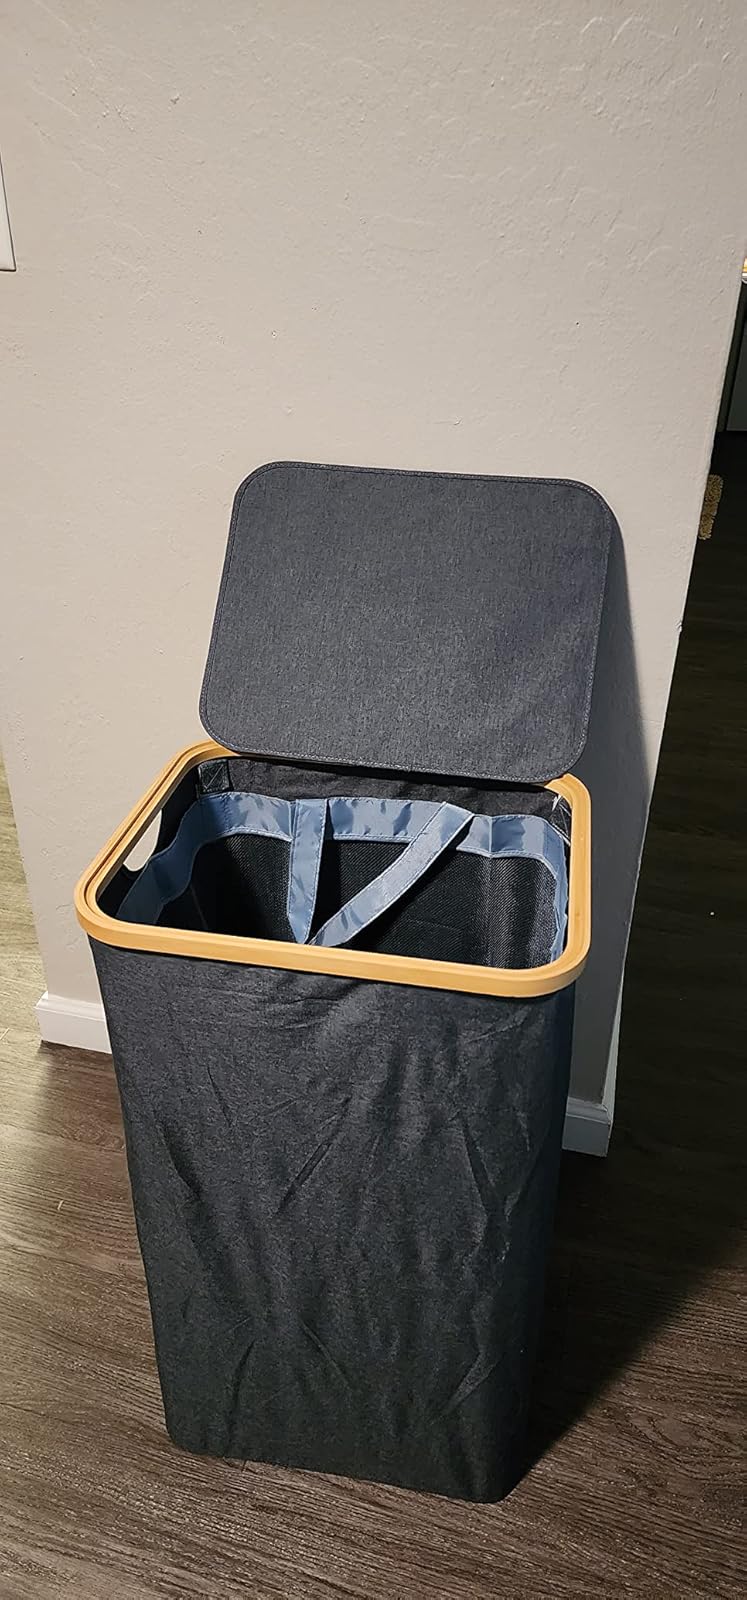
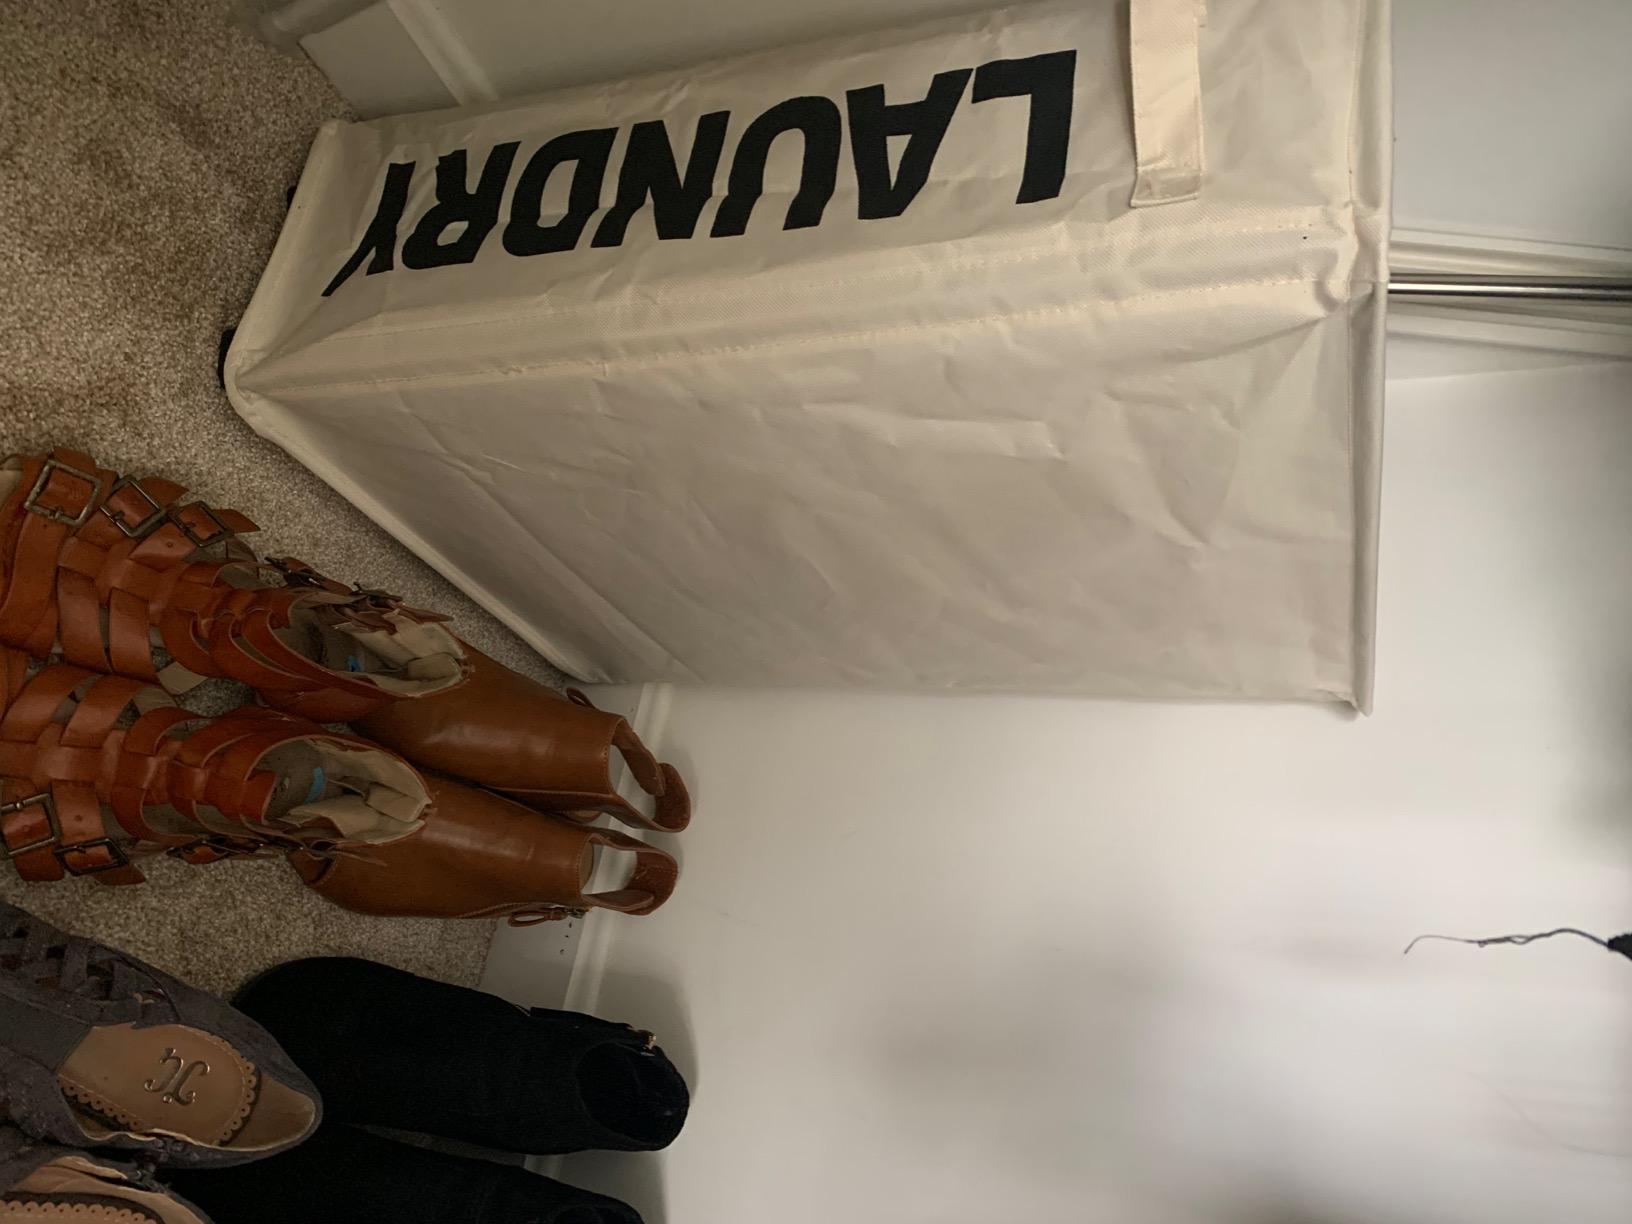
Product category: items_hamper
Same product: no